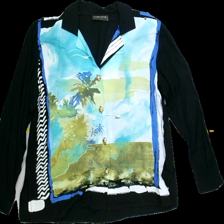
View: front
Type: Shirt
Category: Ladies
Brand: Not Applicable
Colors: Multicolor, Black, White, Blue, Green, Turquoise
Material: 100%viscose
Pattern: Floral print
Cut: Regular, Collar
Season: All
Trend: No trend
Stains: No
Price range: 50-100
Recommended usage: Reuse